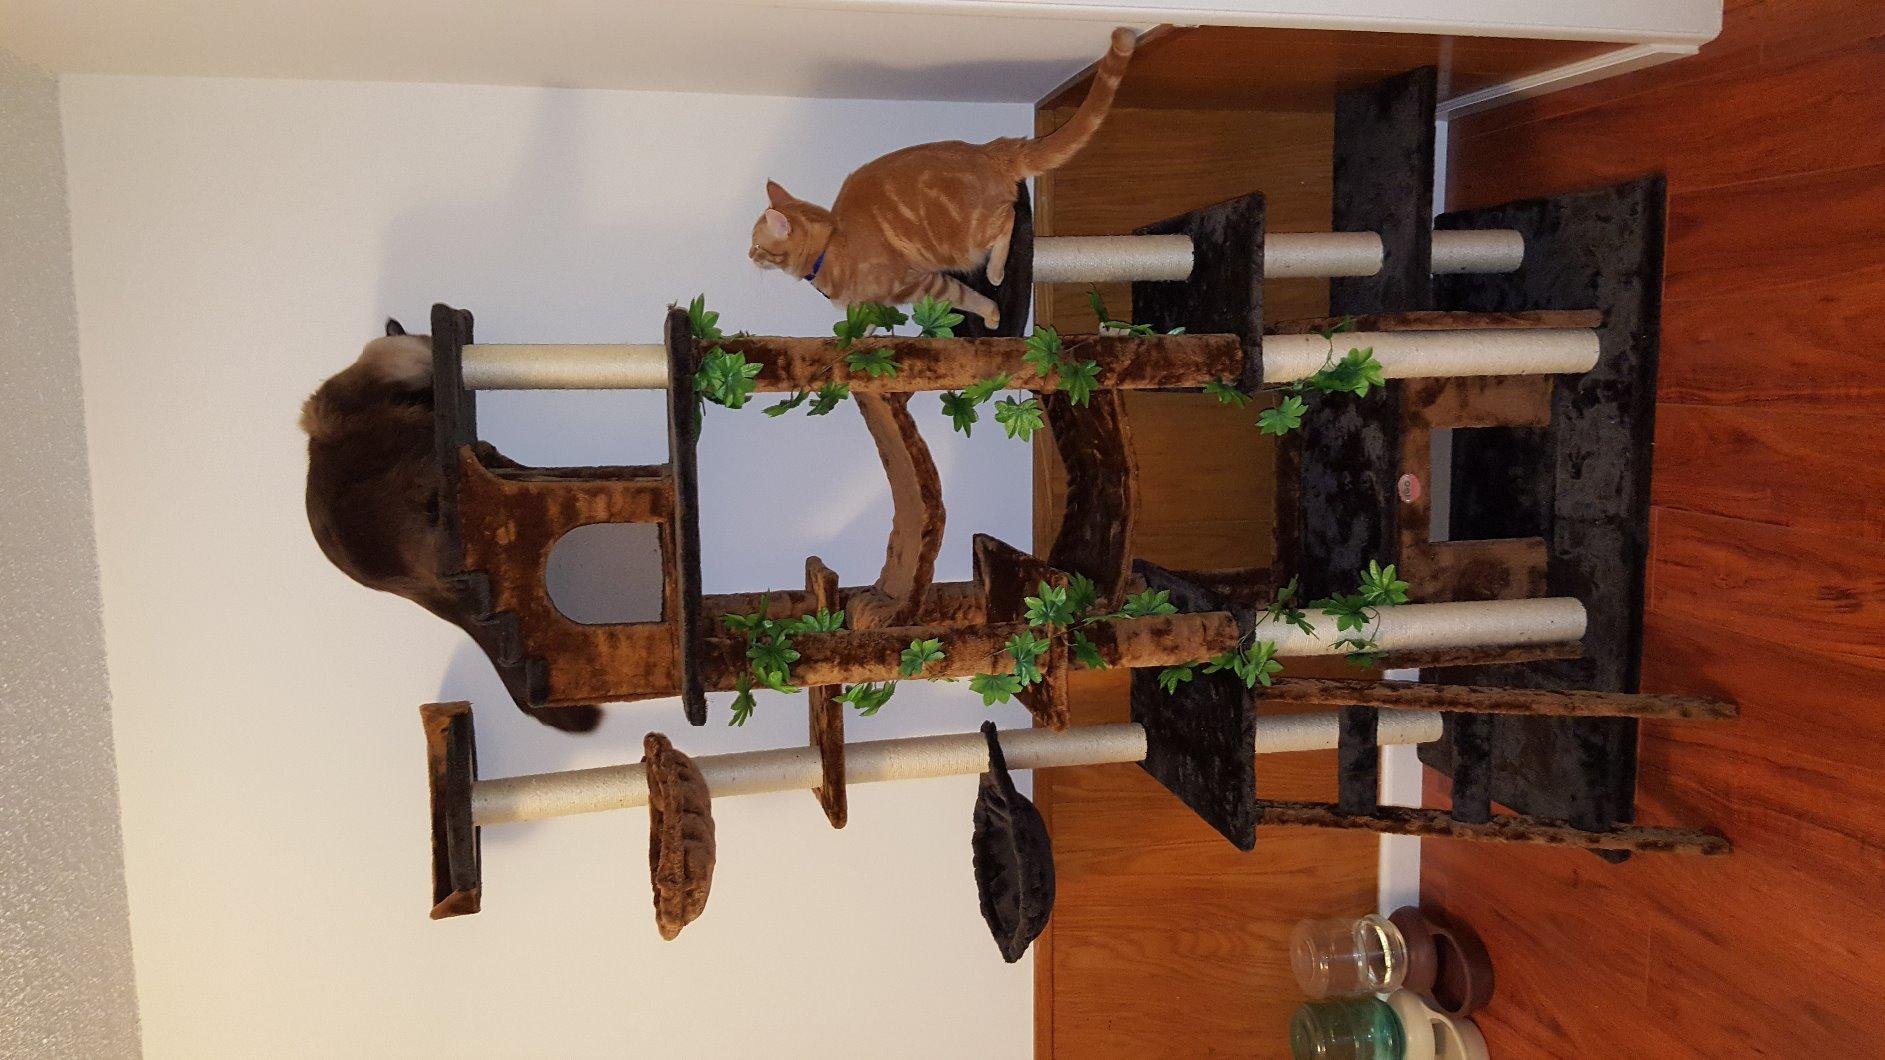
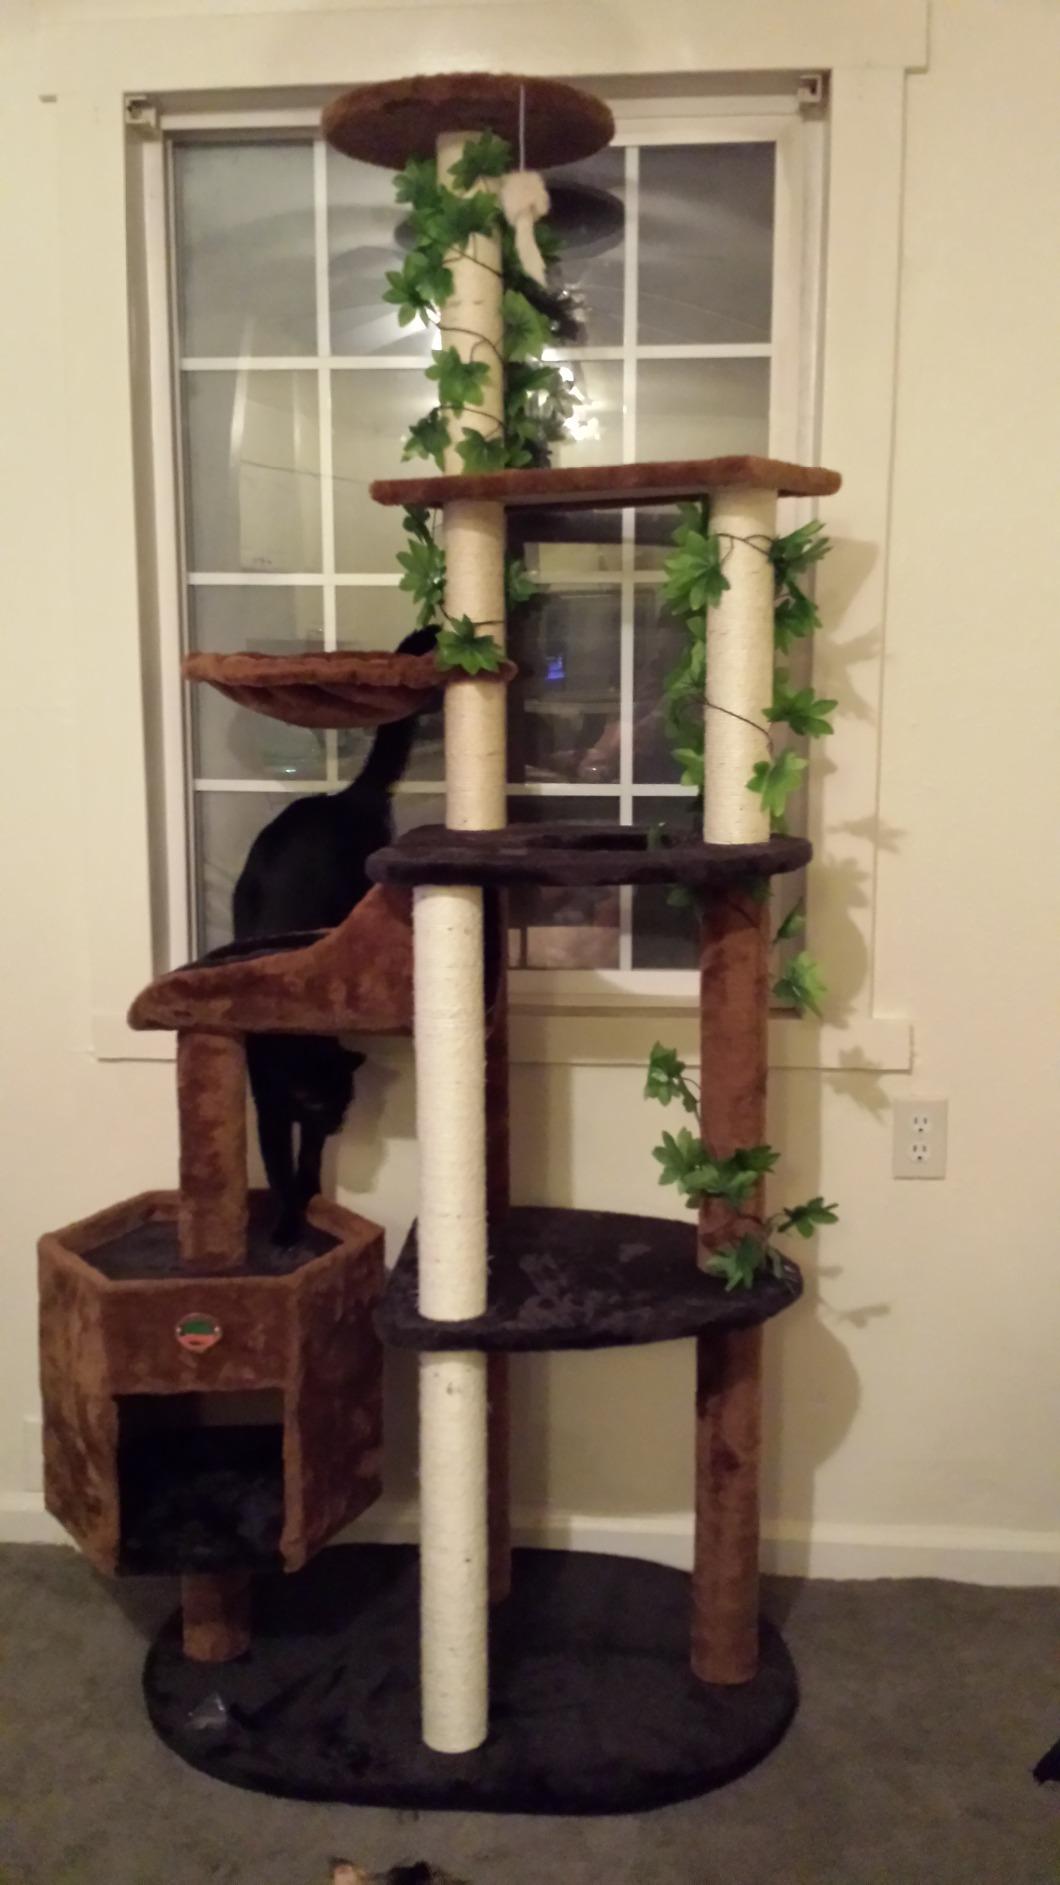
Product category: items_cat tree
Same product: no